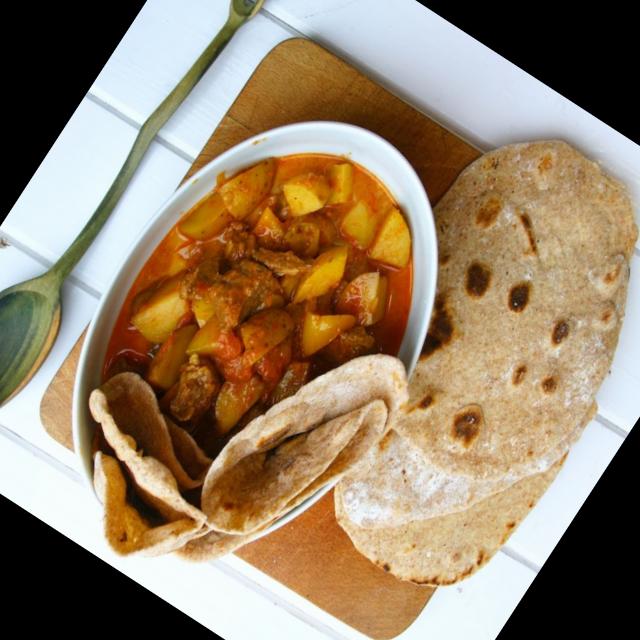
Dish: chapati